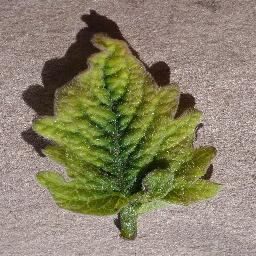
Label: Tomato___Tomato_Yellow_Leaf_Curl_Virus